Always and Forever (Heatwave song)

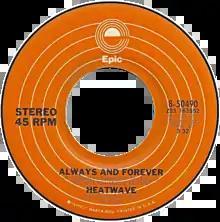
Side A of US 7-inch single

"Always and Forever" is an R&B song written by Rod Temperton and produced by Barry Blue. It was first recorded by the British-based multinational funk-disco band Heatwave in 1976. Released as a single on 3 December 1977, the song is included on Heatwave's debut album "Too Hot to Handle" (1976) and has been covered by numerous artists, becoming something of a standard.